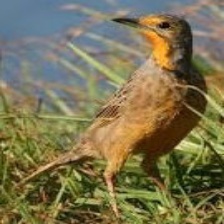
Species: CAPE LONGCLAW
Scientific name: MACRONYX CAPENSIS